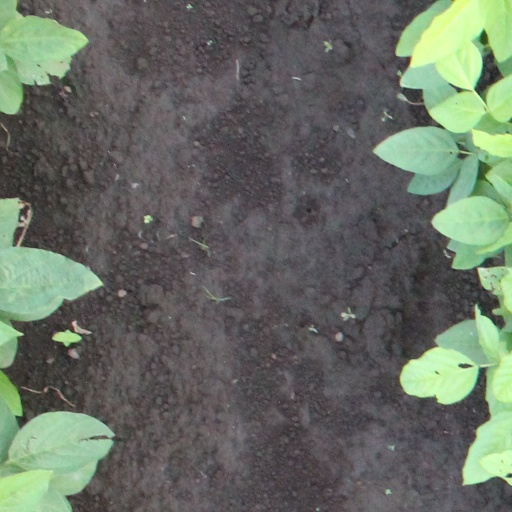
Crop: soybean